Atalanti

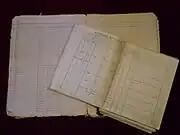
Archives for the Macedonian settlers in Nea Pelli district of Atalanti

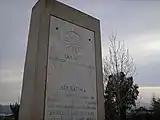
Stele for the Greek Macedonian settlers, refugees during the Greek War of Independence

Between 5 and 9 November 1826, the Battle of Atalanti took place. Anastasios Karatassos, Angelis Gatsos and Olivier Voutier lead 1500 Macedonians warriors. Mustafa Bey moved from Livadeia to Atalanti with an army of a few thousand men (infantry and horsemen) and surprised the Greek guards. After a fierce battle, the Greeks retreated having lost 42 men on the battlefield.